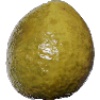
Label: Guava 1